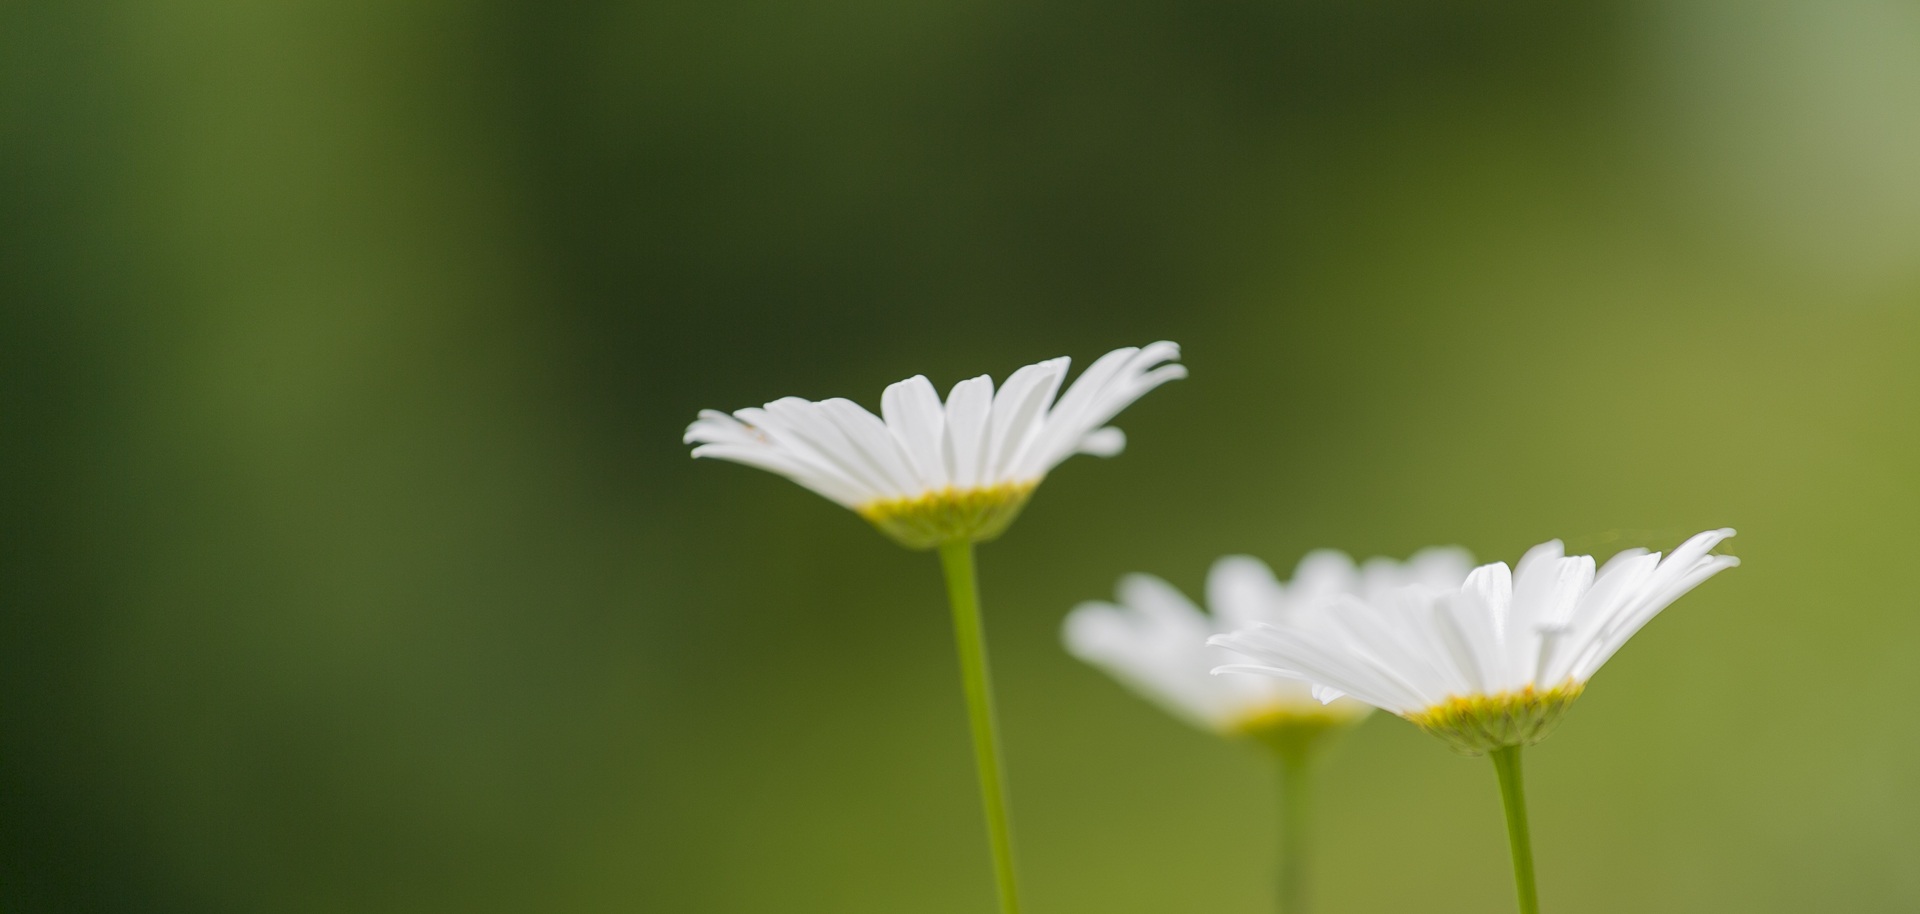
nature, grass, blossom, plant, field, photography, meadow, dandelion, flower, petal, daisy, green, botany, yellow, flora, wildflower, flowers, close up, wallpaper, macro photography, flowering plant, daisy family, oxeye daisy, plant stem, land plant